David S. Pumpkins

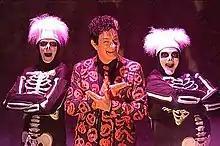
The character dancing with skeletons in the original sketch

David Simon Pumpkins is a fictional character played by American actor Tom Hanks who first appeared on the October 22, 2016, episode of "Saturday Night Live" in a sketch written by Mikey Day, Bobby Moynihan, and Streeter Seidell. The character developed a cult following and served as the basis for an animated Halloween special in 2017 and has subsequently returned to "SNL" multiple times.